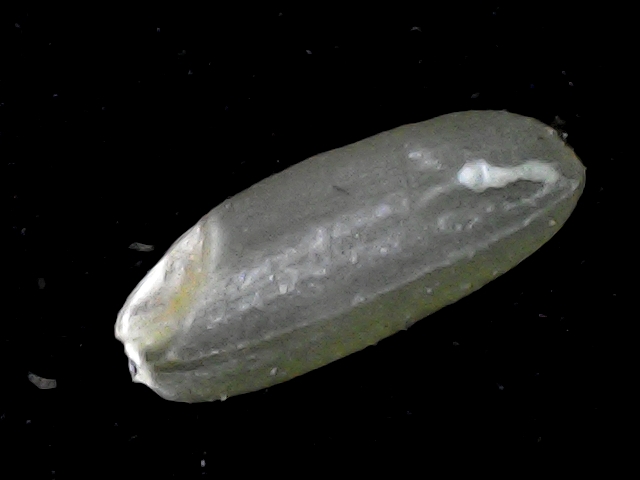
Rice variety: BR22